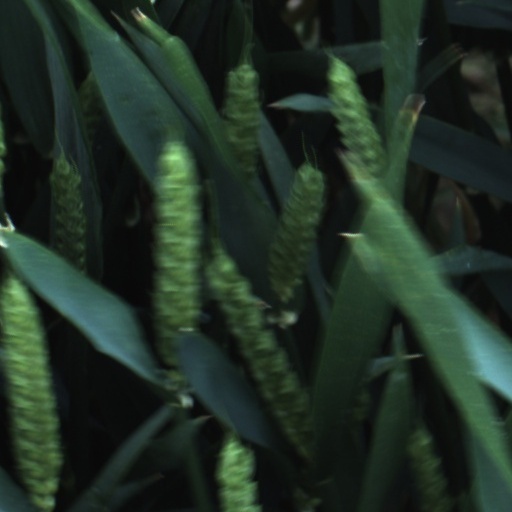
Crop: wheat